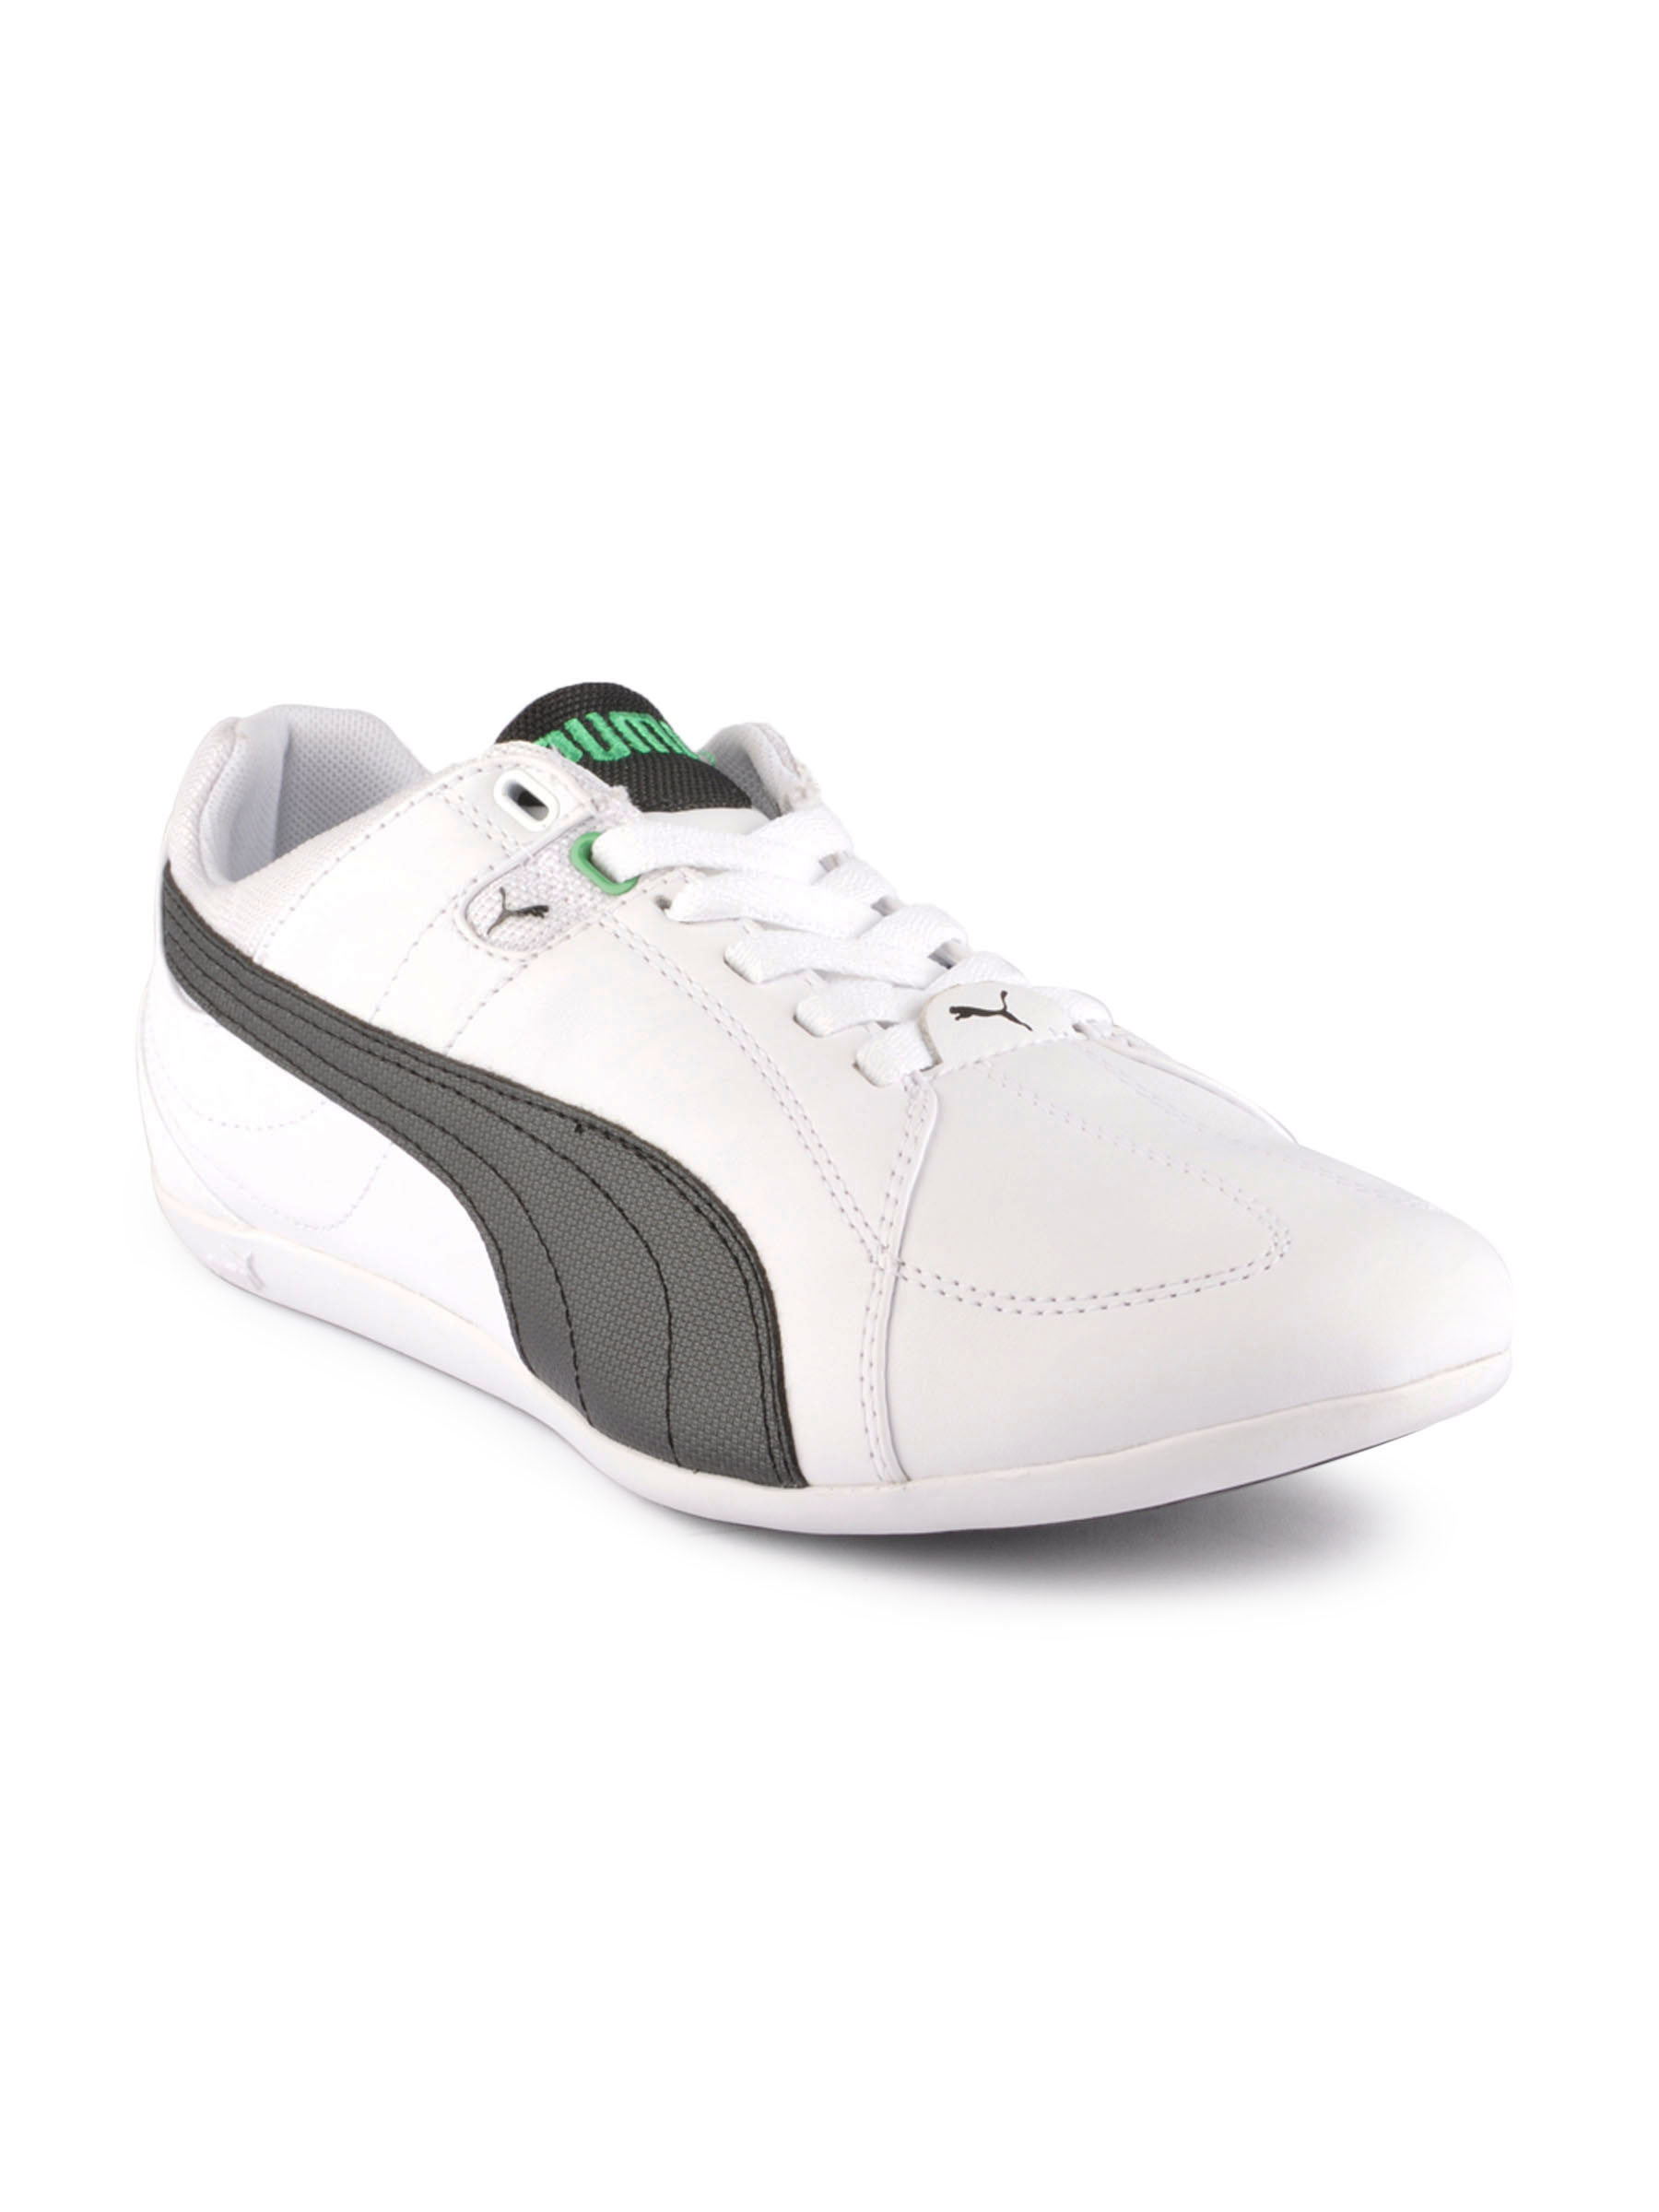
Puma Men Track Cat Basic White Casual Shoes
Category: Footwear / Shoes / Casual Shoes
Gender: Men
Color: White
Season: Fall 2011
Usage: Casual